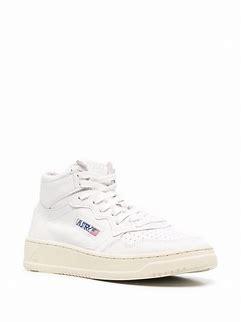
Brand: Autry
Model: Action Shoes Autry Action Medalist 1 Mid